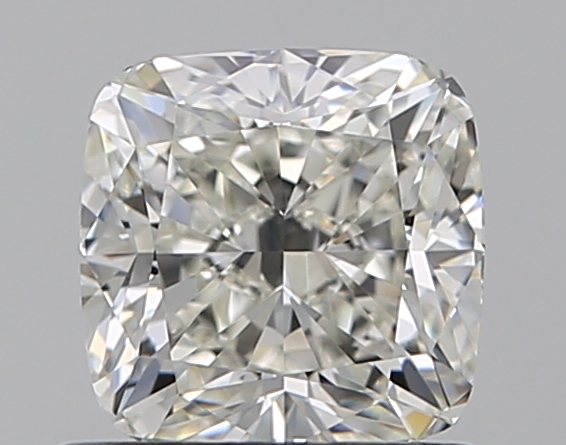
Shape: cushion
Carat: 0.81
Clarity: VVS2
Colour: K
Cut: EX
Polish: EX
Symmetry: EX
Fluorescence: M
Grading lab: GIA
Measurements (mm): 5.17 x 5.15 x 3.59